David Penzer

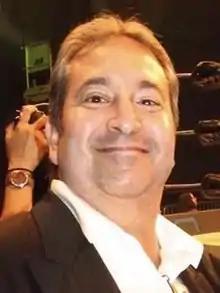
Penzer in 2017

David Penzer (born May 22, 1966) is an American professional wrestling ring announcer. He is best known for his work with World Championship Wrestling (WCW) from 1993 to 2001, and Impact Wrestling from 2006 to 2010 and then from 2020 to 2023. Outside of ring announcing, he is also a realtor and hosted the podcast "Sitting Ringside."